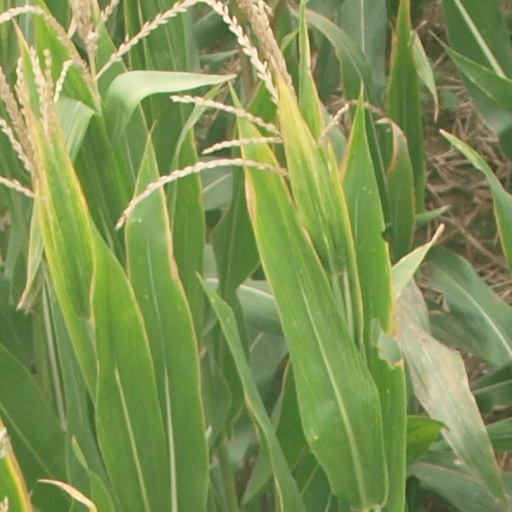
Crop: maize; corn